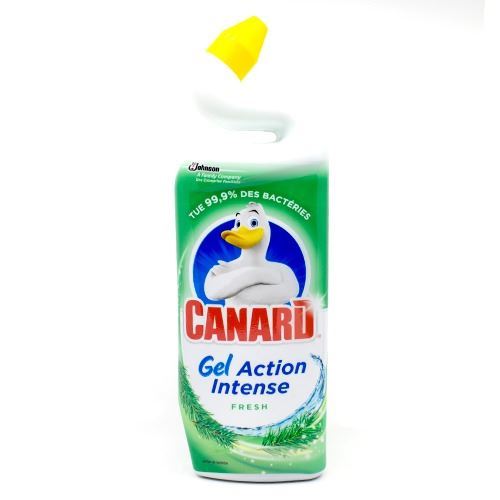
Waste category: plastic